Renault in Formula One

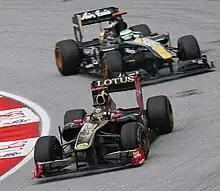
Nick Heidfeld leads Heikki Kovalainen (Team Lotus) at the 2011 Malaysian Grand Prix, Group Lotus's sponsorship of Renault in led to a court dispute over naming rights between the two teams.

On 5 November 2010, Autosport reported that Renault was poised to scale back its involvement in 2011 and become only an engine supplier, with the team closing in on a tie-up with Lotus Cars to buy its 25% stake in the team. The deal was finalised in early December 2010, with the team to be renamed Lotus Renault GP for 2011, under a sponsorship deal signed with Lotus Cars until 2017. Renault continued to support the team by supplying engines and its expertise and thus Red Bull Racing was promoted to Renault's full-works partnership team. The Renault chassis name continued to be used, with Renault branding featuring in the new black and gold livery that was last used when Renault and Lotus joined forces in the 1980s, harking back to the John Player Special livery of the time. Despite being rebranded to Lotus, Renault still supplied free engines for the Lotus team until 2014.